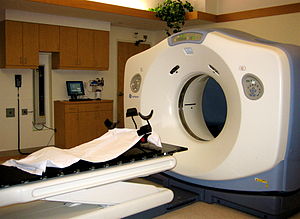
GE Healthcare
CT scanner fra GE Healthcare
GE Healthcare er en global virksomhed, der indgår i den amerikanske GE-koncern. GE Healthcare fremstiller og forhandler bl.a. medicoudstyr og udstyr for medicinsk diagnostik, herunder scanningsudstyr, kontraststoffer og nuklearstoffer m.v.